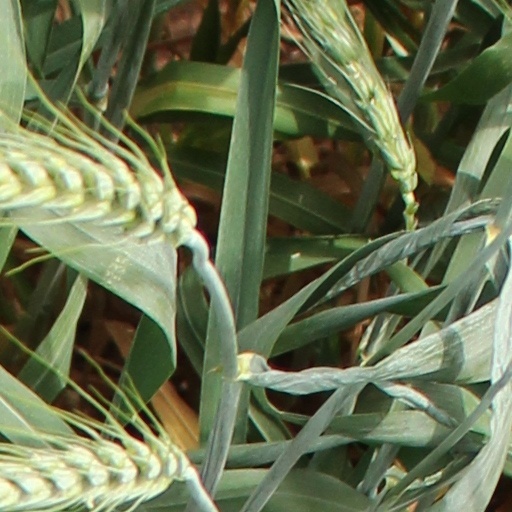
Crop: wheat